Bill Kaulitz

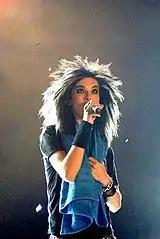
Kaulitz performing in Moscow, Russia, on 27 September 2007

As Tokio Hotel's fanbase increased in the Western part of the world, Kaulitz and the band decided to re-record select songs from both "Schrei" and "Zimmer 483" for a new English-language LP so that fans around the world could understand the band's songs. The result of these re-recorded songs was Tokio Hotel's debut English album, titled "Scream". The album was released in Europe in mid-2007 (albeit with the name "Room 483", the literal translation of "Zimmer 483", to express its continuity with that album), however it did not reach release in the West until mid-2008.